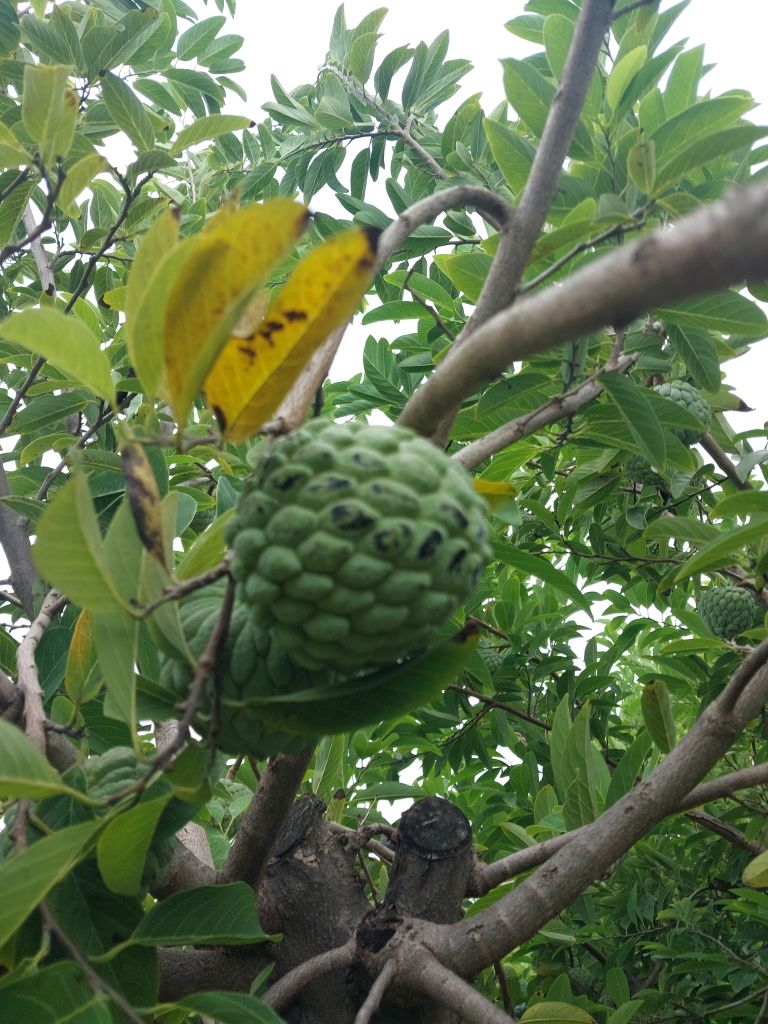
Disease label: Blank Canker